Napoleon

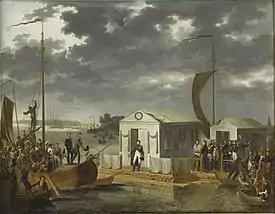
The Treaties of Tilsit: Napoleon meeting with Alexander I of Russia on a raft in the middle of the Neman River, 7 July 1807

French forces occupied Vienna in November, capturing 100,000 muskets, 500 cannons, and the intact bridges across the Danube. Napoleon then sent his army north in pursuit of the allies. Tsar Alexander I of Russia and Francis I decided to engage Napoleon in battle, despite reservations from some of their subordinates. At the Battle of Austerlitz on 2 December, Napoleon deployed his army below the Pratzen Heights. He ordered his right wing to feign retreat, enticing the allies to descend from the heights in pursuit. The French centre and left wing then captured the heights and caught the allies in a pincer movement. Thousands of Russian troops fled across a frozen lake to escape the trap, and 100 to 2,000 of them drowned. About a third of the allied forces were killed, captured or wounded.